Palazzo Gioeni Asmundo

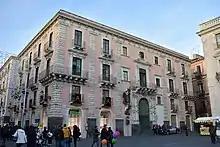
View of facade from Piazza dell'Università

The Palazzo Gioeni Asmundo is a notable palace located on via Fragalà #10 facing Piazza dell'Università in the center of Catania, region of Sicily, southern Italy. The building, like the two other prominent palaces facing this piazza, now houses offices of the University of Catania.